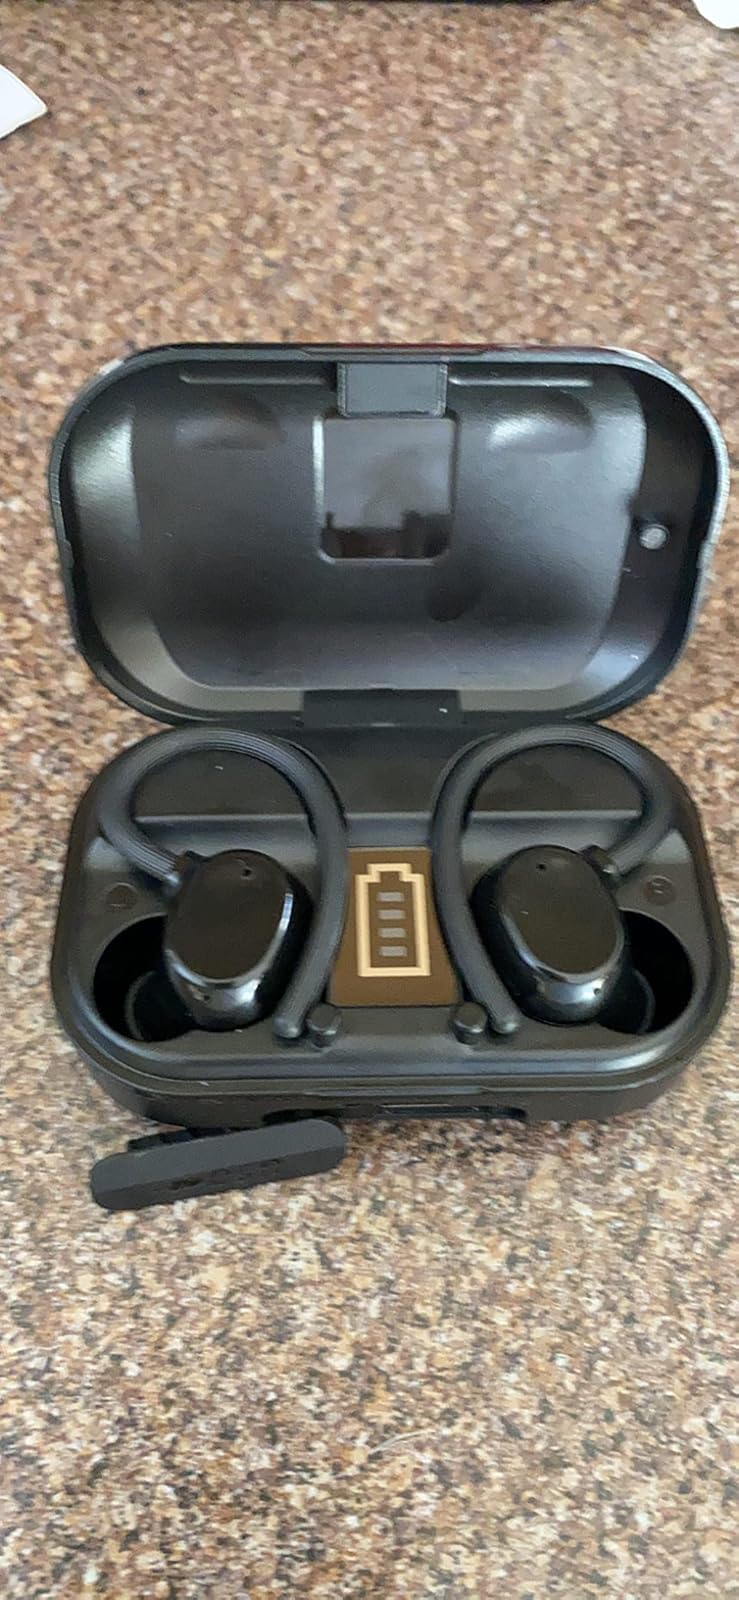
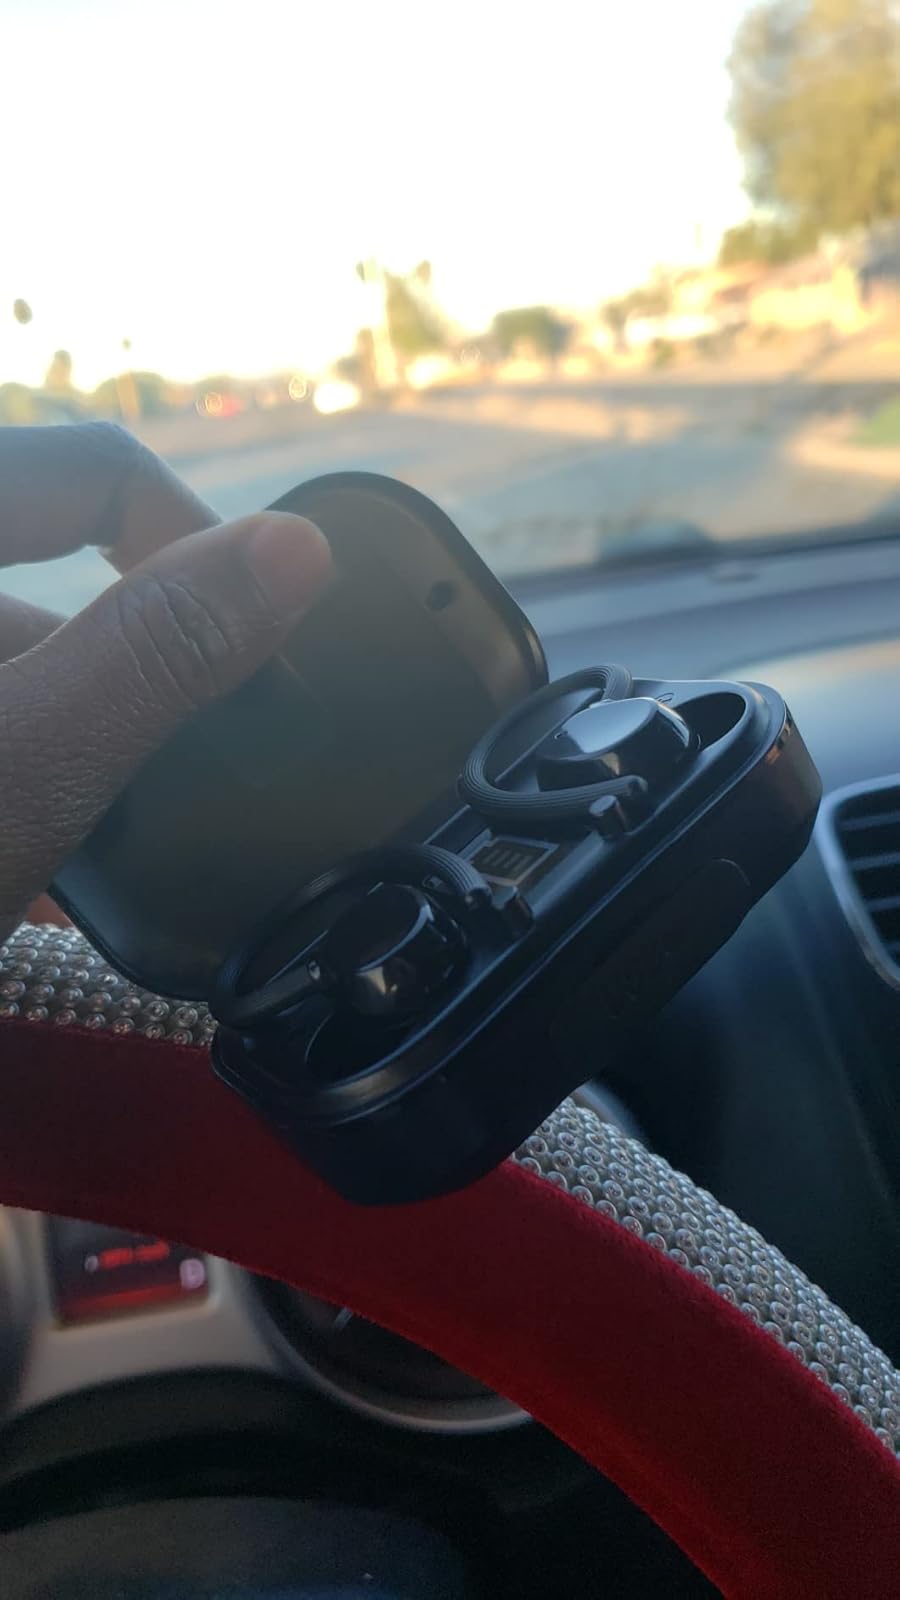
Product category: earbuds
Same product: yes